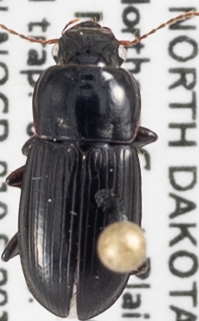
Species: Harpalus somnulentus
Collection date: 2018-07-03
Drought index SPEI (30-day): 1.302
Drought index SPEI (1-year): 0.438
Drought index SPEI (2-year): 0.086